1889 Southern Rugby Union season

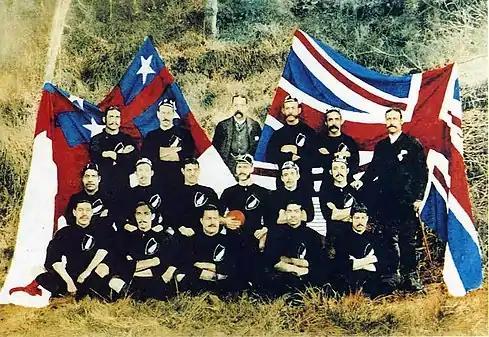
The New Zealand Natives team prior to their match against Queensland.

Joseph Warbrick, a Māori rugby player who represented New Zealand during their 1884 tour of Australia, conceived the idea of assembling a team of native footballers from New Zealand to tour Britain. A wholly private enterprise, the team initially contained full-blooded Māori players with part-Māori players later added. The team left for England 1 August 1888 arriving in London on 27 September. While touring Britain the Natives played 74 matches including three international matches, one each against Ireland, Wales and England. By the time the team left England on 29 March 1889, they had developed into a formidable team winning two-thirds of their matches. After playing a few games in Melbourne to the Victorian rules, the Natives travelled to Sydney in mid-June.